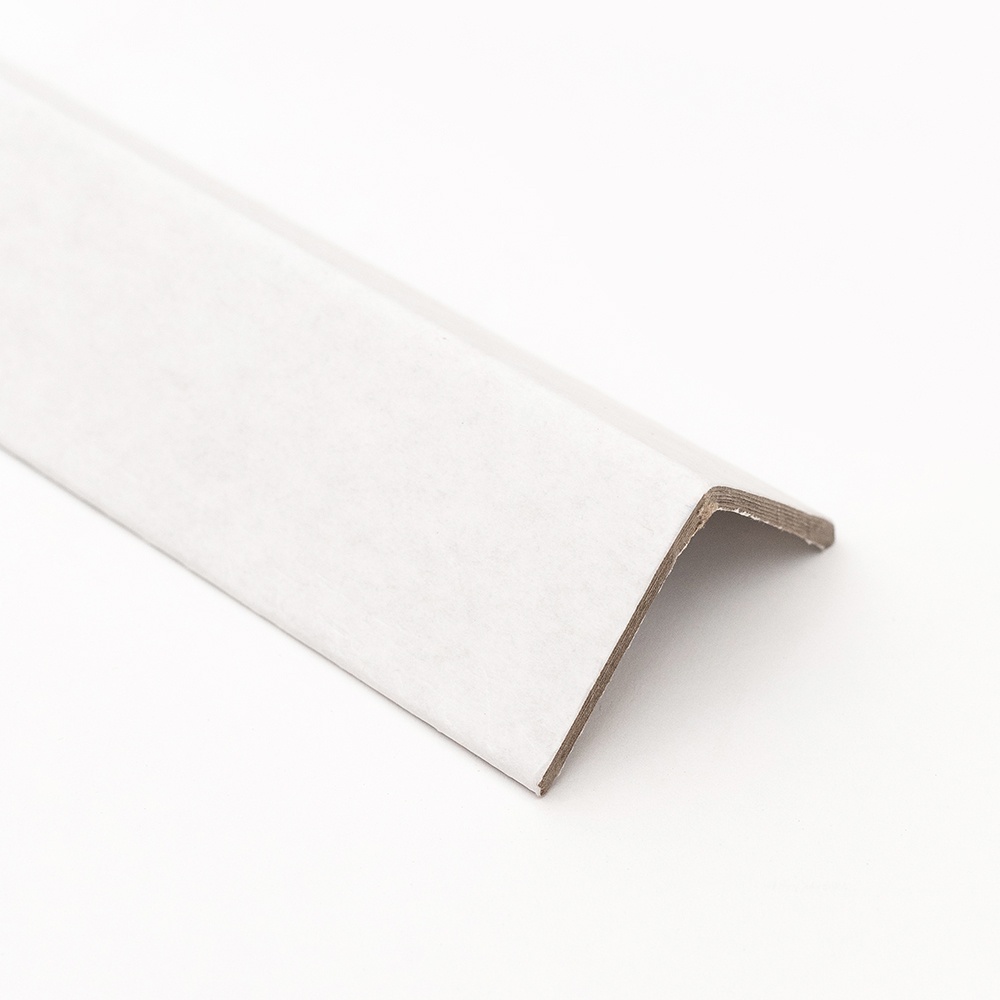
Cantonera BLANCA 65x65x2000mm. Compacto.
Brand: CASTILLA PACK, S.L.
Category: Hardware > Building Materials > Wall Paneling > Beadboards